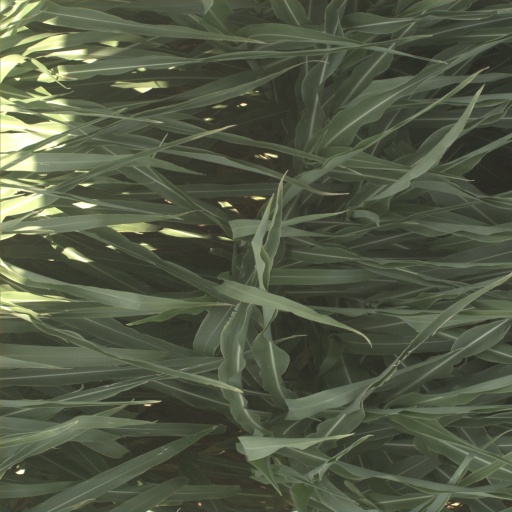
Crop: sorghum